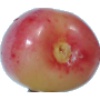
Label: cherry_rainier